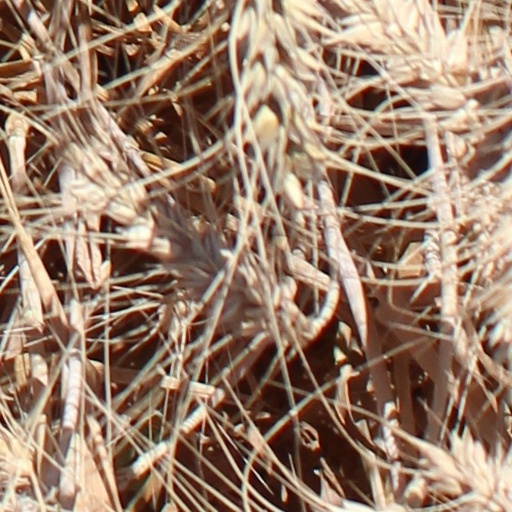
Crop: wheat